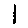
Label: 1